Brooklyn Heights

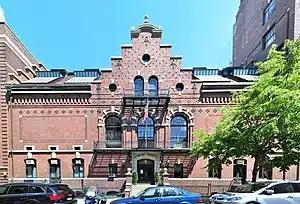
The Heights Casino at 75 Montague Street, built in 1905 and designed by Boring & Tilton. Next to it, where the club's former outdoor tennis courts stood, is the Casino Mansion Apartments (1910, William A. Boring)

The Brooklyn Public Library (BPL)'s Brooklyn Heights branch is located at 286 Cadman Plaza West. The branch was formerly located at 280 Cadman Plaza West, which was shared with the Business & Career Library, but that site was sold to a developer and demolished.